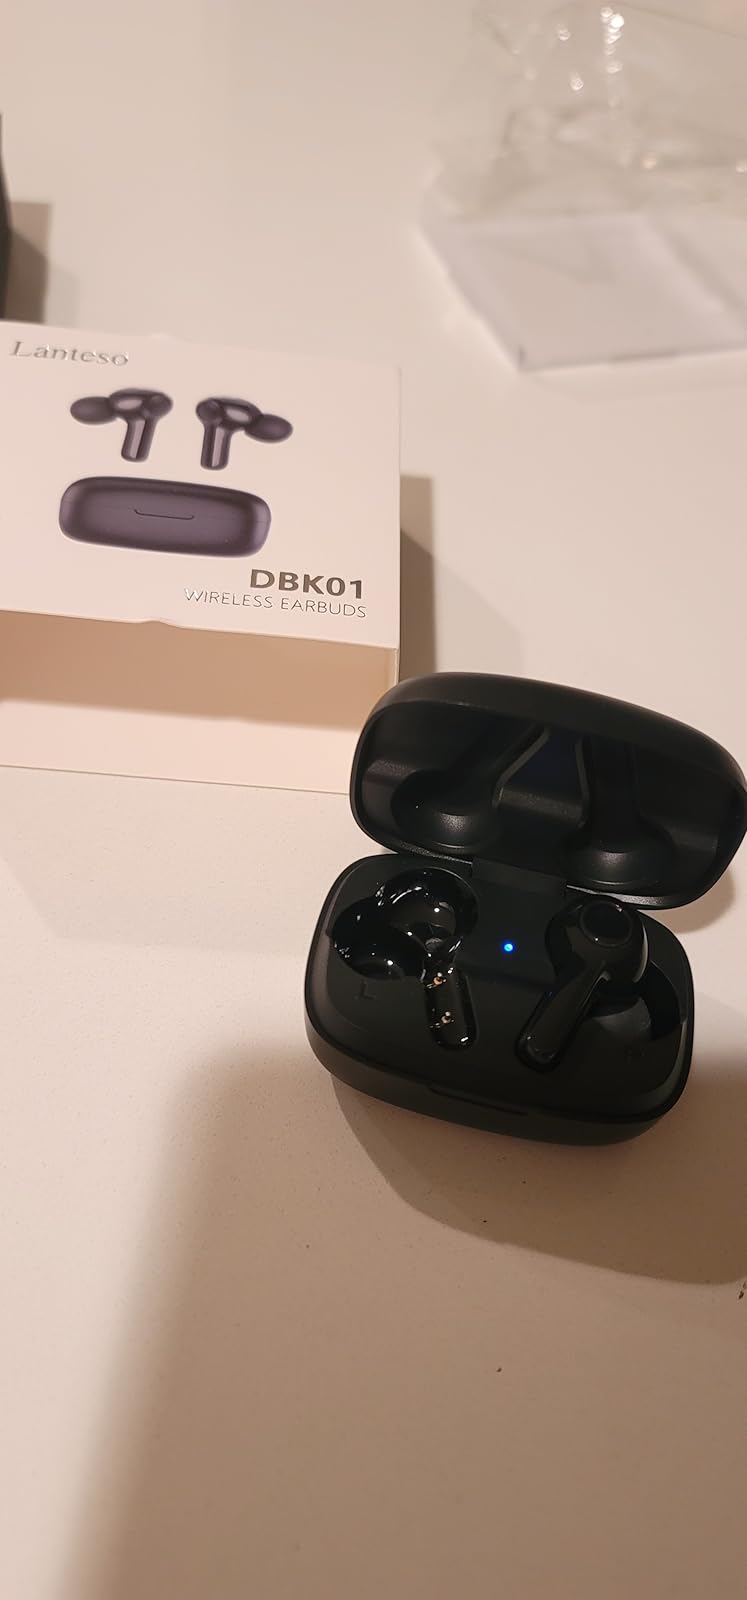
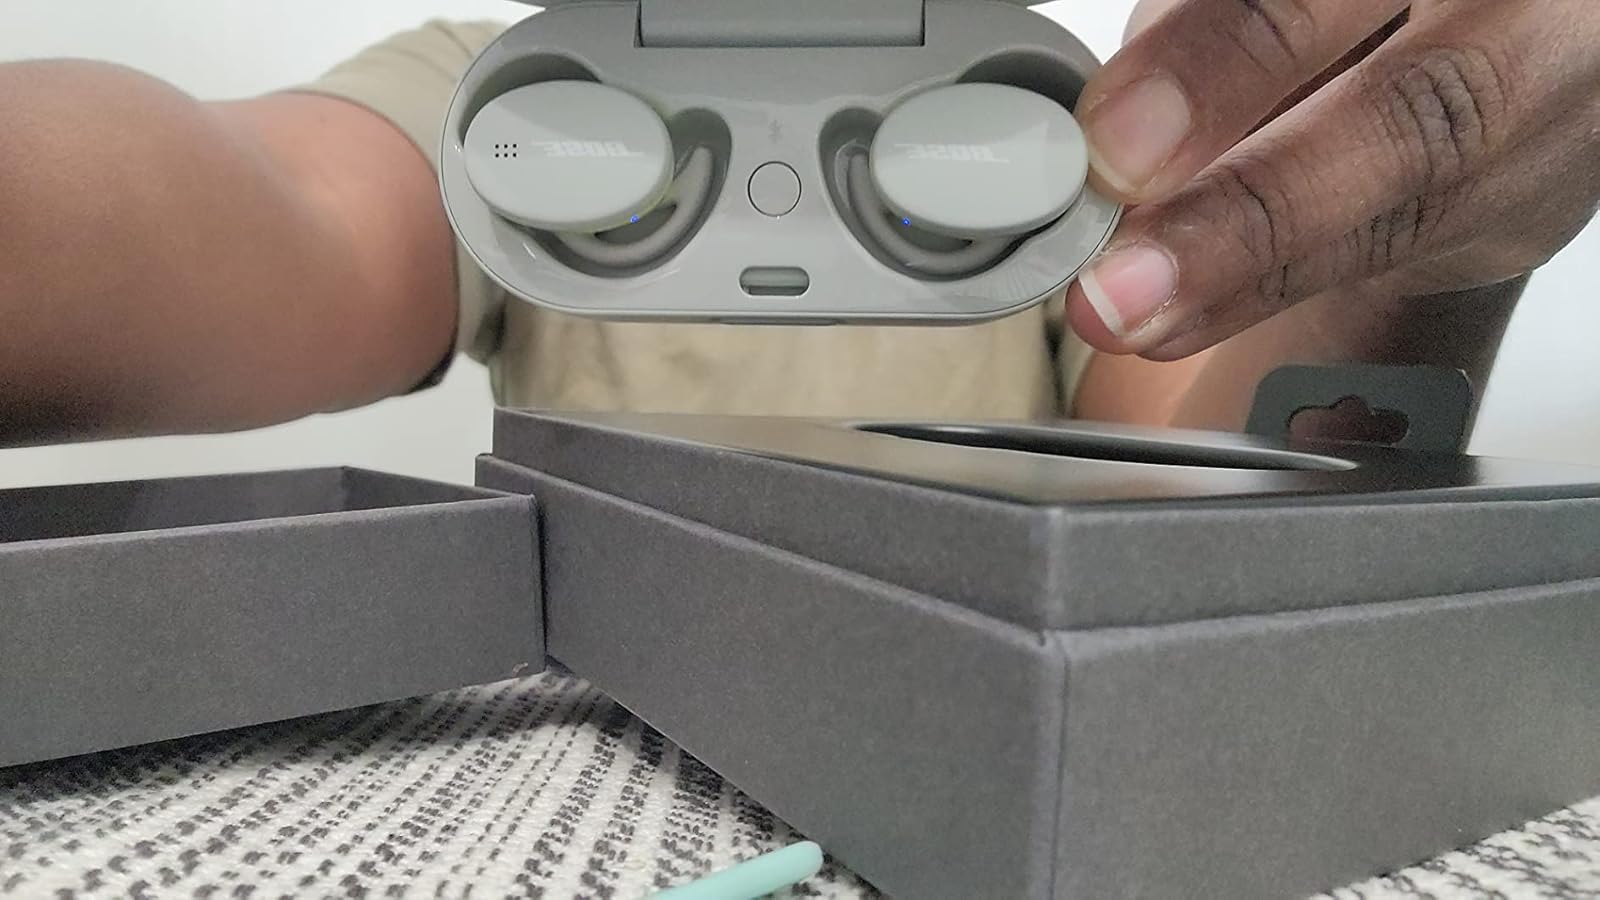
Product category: earbuds
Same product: no